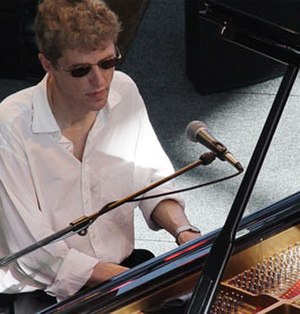
Thomas Clausen (musiker)
Thomas Clausen